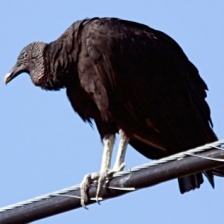
Species: BLACK VULTURE
Scientific name: CORAGYPS ATRATUS
ImageNet parent category: vulture